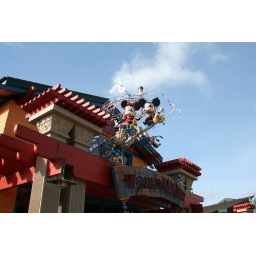
Mickey and Minnie in their flying machine over one of the entrances to the World of Disney at Downtown Disney in the Walt Disney World resort.